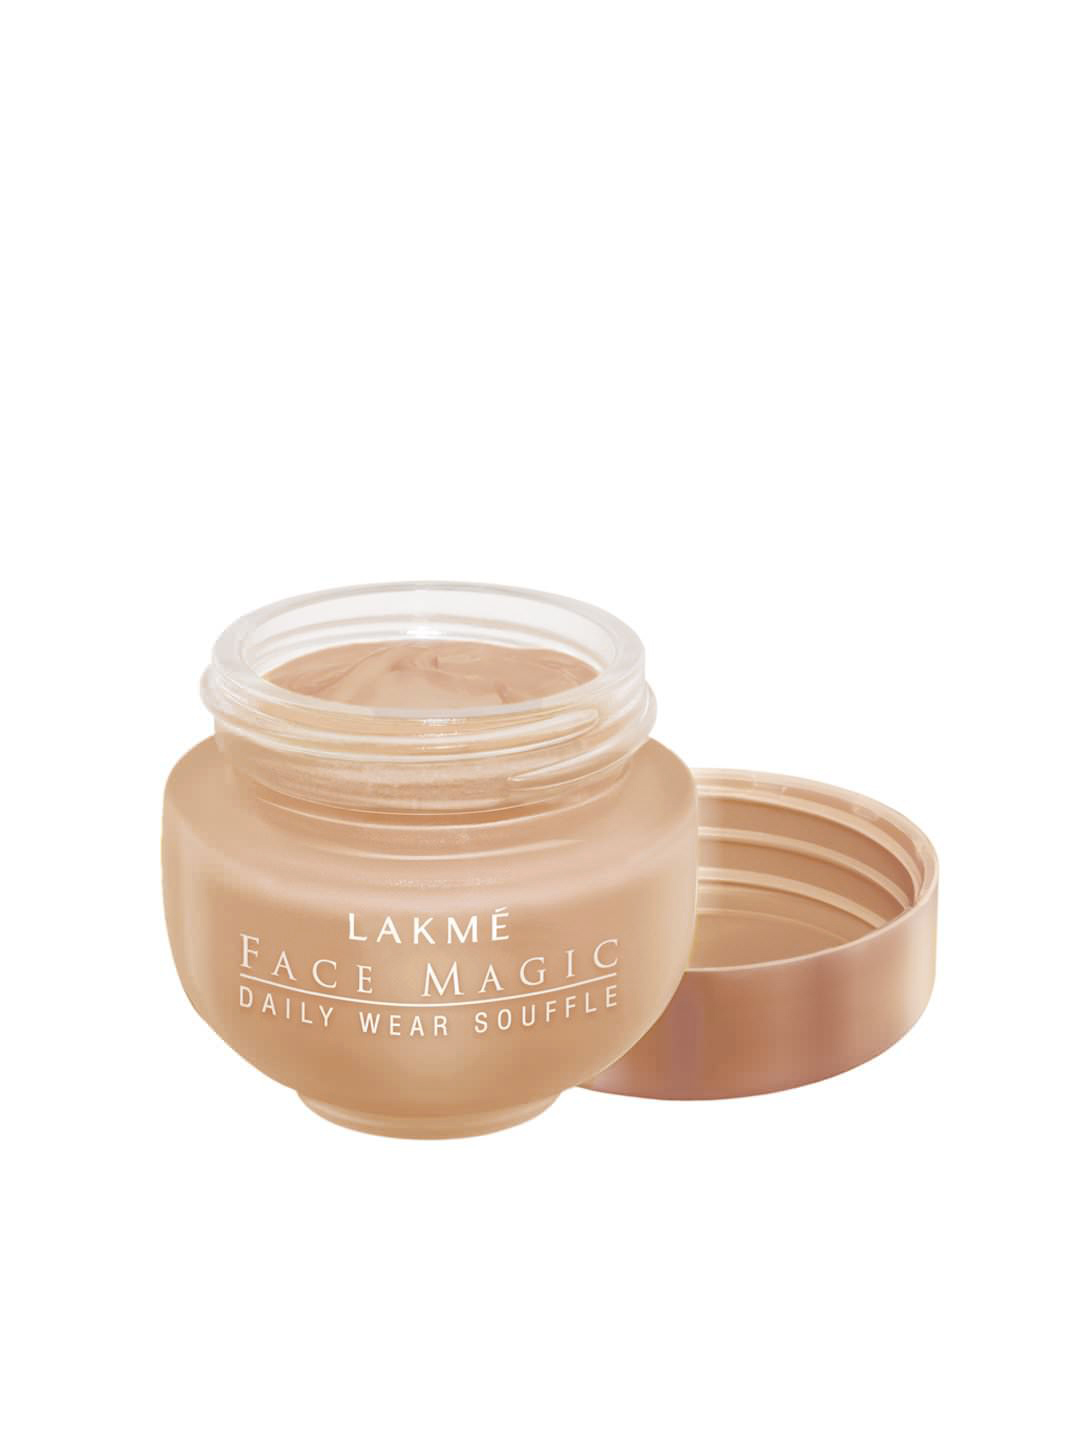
Lakme Face Magic Natural Pearl Daily Wear Souffle
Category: Personal Care / Makeup / Foundation and Primer
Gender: Women
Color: Skin
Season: Spring 2017
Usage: Casual